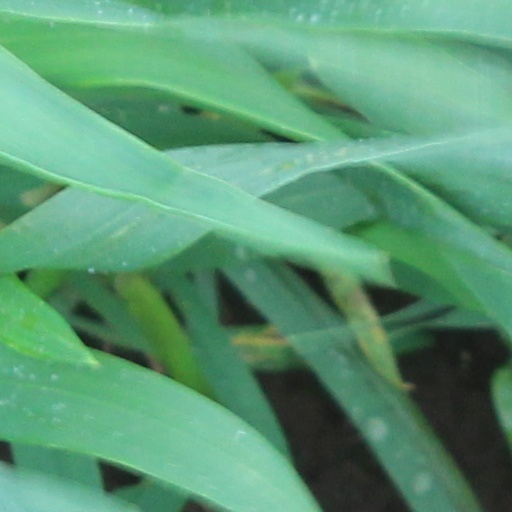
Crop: wheat